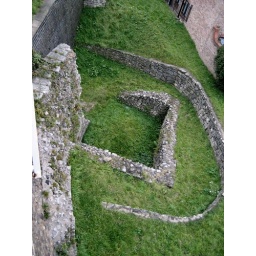
The walls in the ground are from circa 400 AD, when the Romans built a fort in York.